Tropical cyclones in 2019

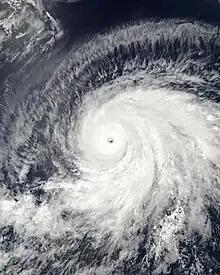
Hurricane Barbara

June was an inactive month in terms of the number of tropical cyclones formed, with only four systems occurring in total. June 1 also marked the official commencement of the Atlantic hurricane season. After the year's longest period without any cyclone activity, the first system in the Arabian Sea for the 2019 North Indian Ocean cyclone season formed on June 10. Named Vayu, the system intensified into a high-end very severe cyclonic storm on the Indian scale, equivalent to a minimal Category 3 major hurricane on the SSHWS. Late in the month, Hurricane Alvin became the first tropical cyclone of the Eastern Pacific hurricane season, marking the latest start to the season since reliable records began in 1971. A tropical depression briefly reached tropical storm intensity near Japan on June 27, and was named Sepat. The cyclone was the first tropical storm to form in the western Pacific in four months.